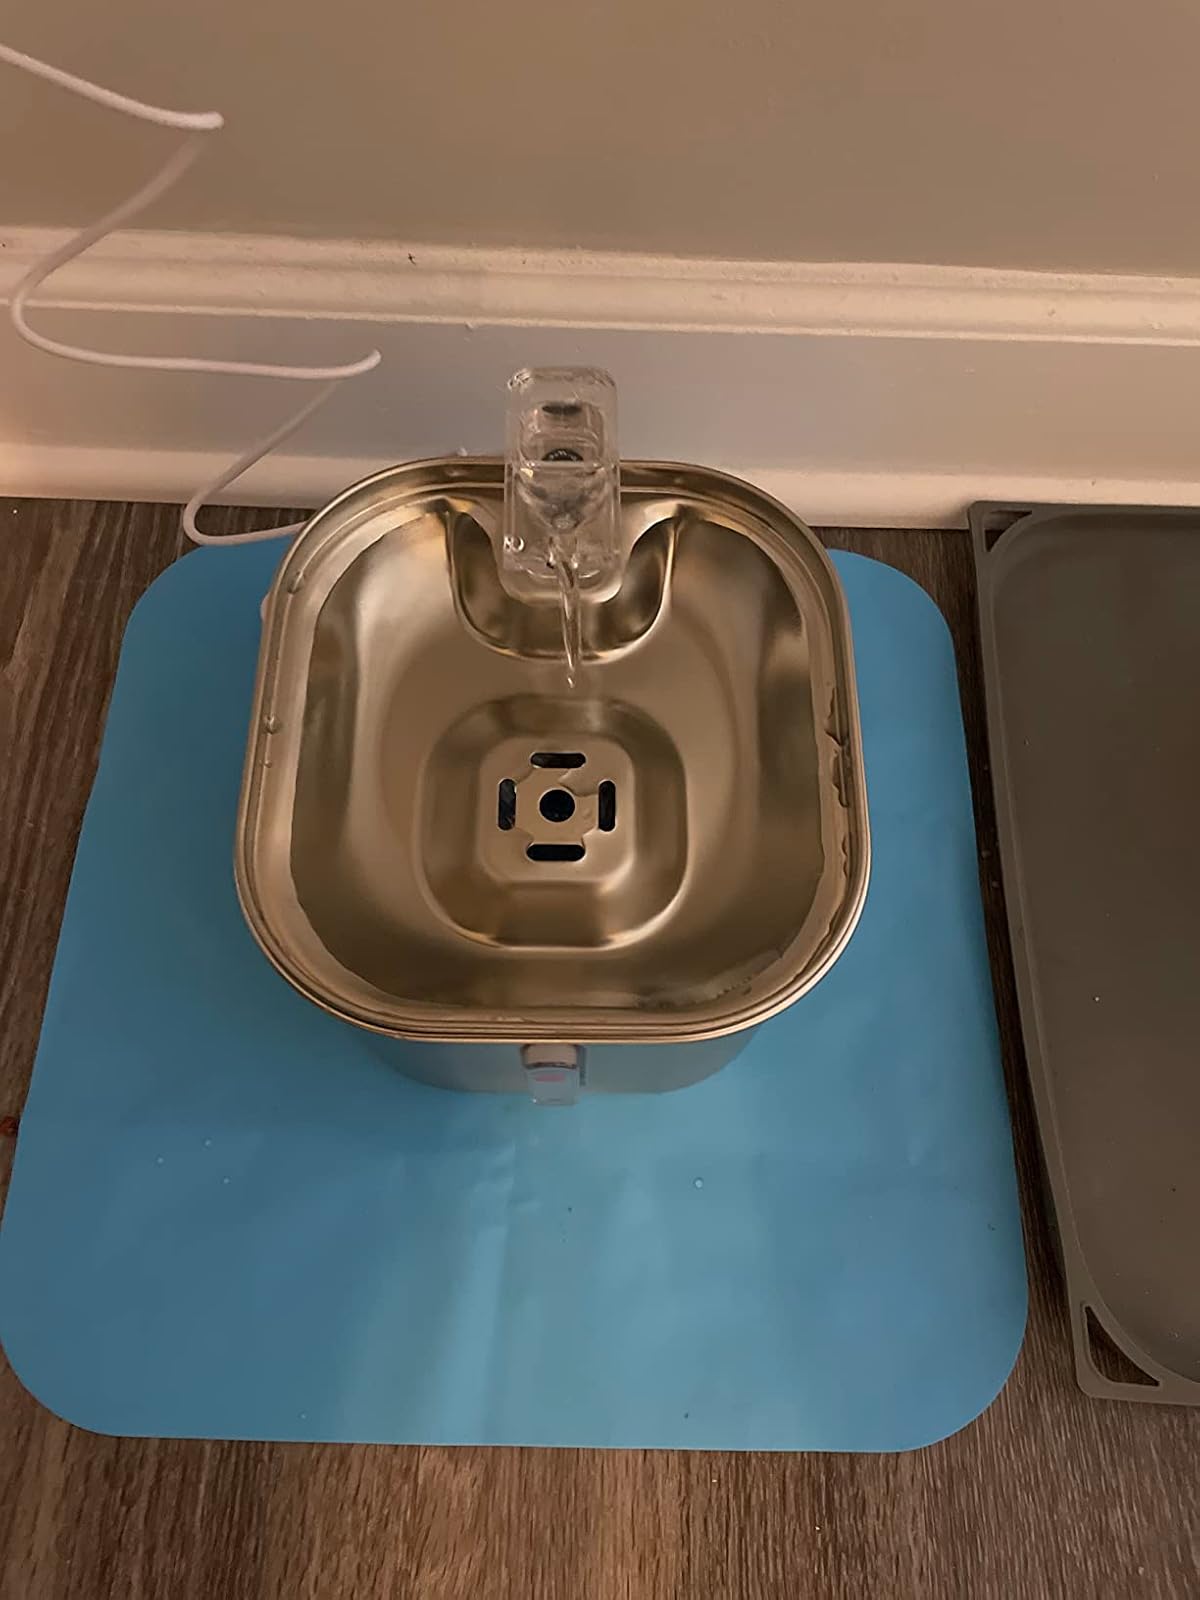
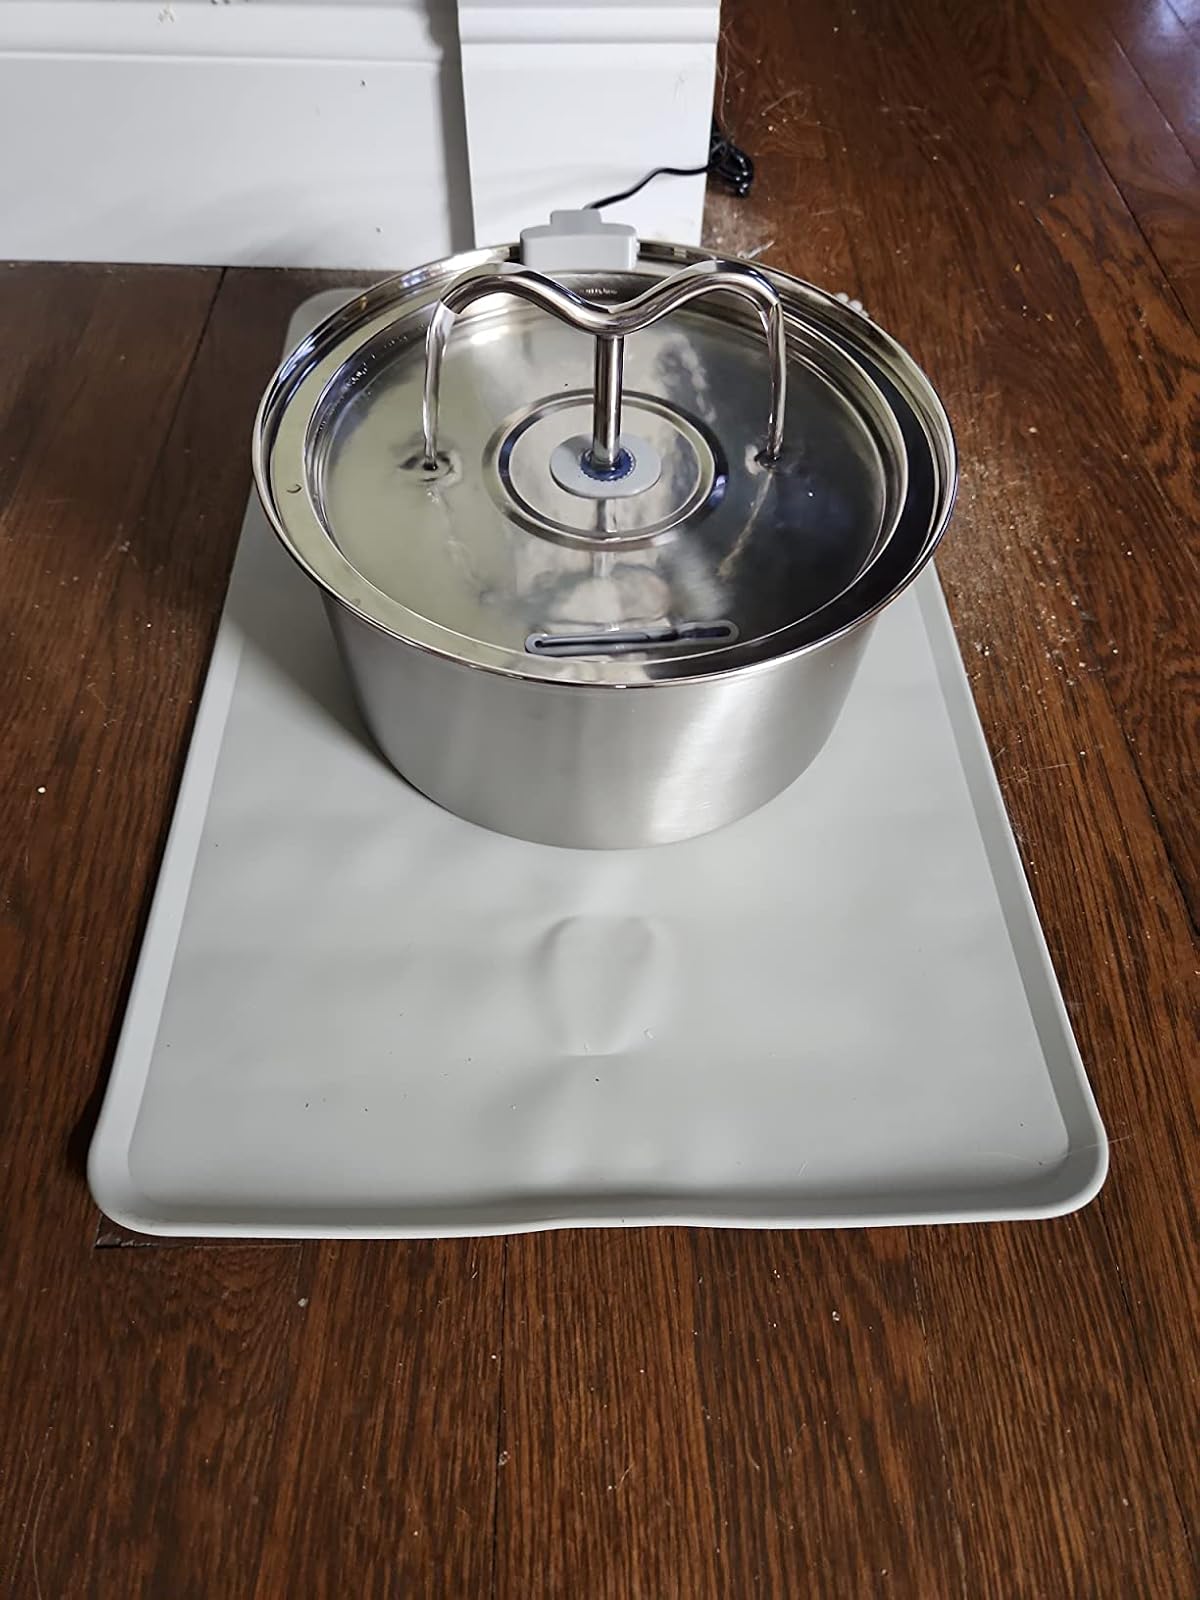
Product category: items_bowl
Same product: no